Pleasure Island (North Carolina)

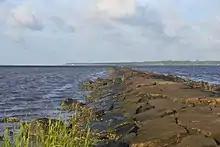
"The Rocks", facing south, with the Cape Fear River in the background. The land in the distance is Brunswick County.

The "island" started out as the lower tip of the Federal Point Peninsula which was originally bounded in the south at a break in the barrier islands called New Inlet. This inlet was "new" in that it opened up as a result of a massive storm in September, 1761. For the decades that followed, New Inlet was actually the preferred entrance to the Cape Fear River for ships bound for the port of Wilmington, as it offered a deeper, shorter, and less treacherous route compared to the Bald Head/Old Inlet Channel, at the mouth of the Cape Fear. During the Civil War, blockade runners routinely took the New Inlet route, which led to the building of Confederate Fort Fisher at this location. There are still dozens of sunken blockade runners in this region of North Carolina.